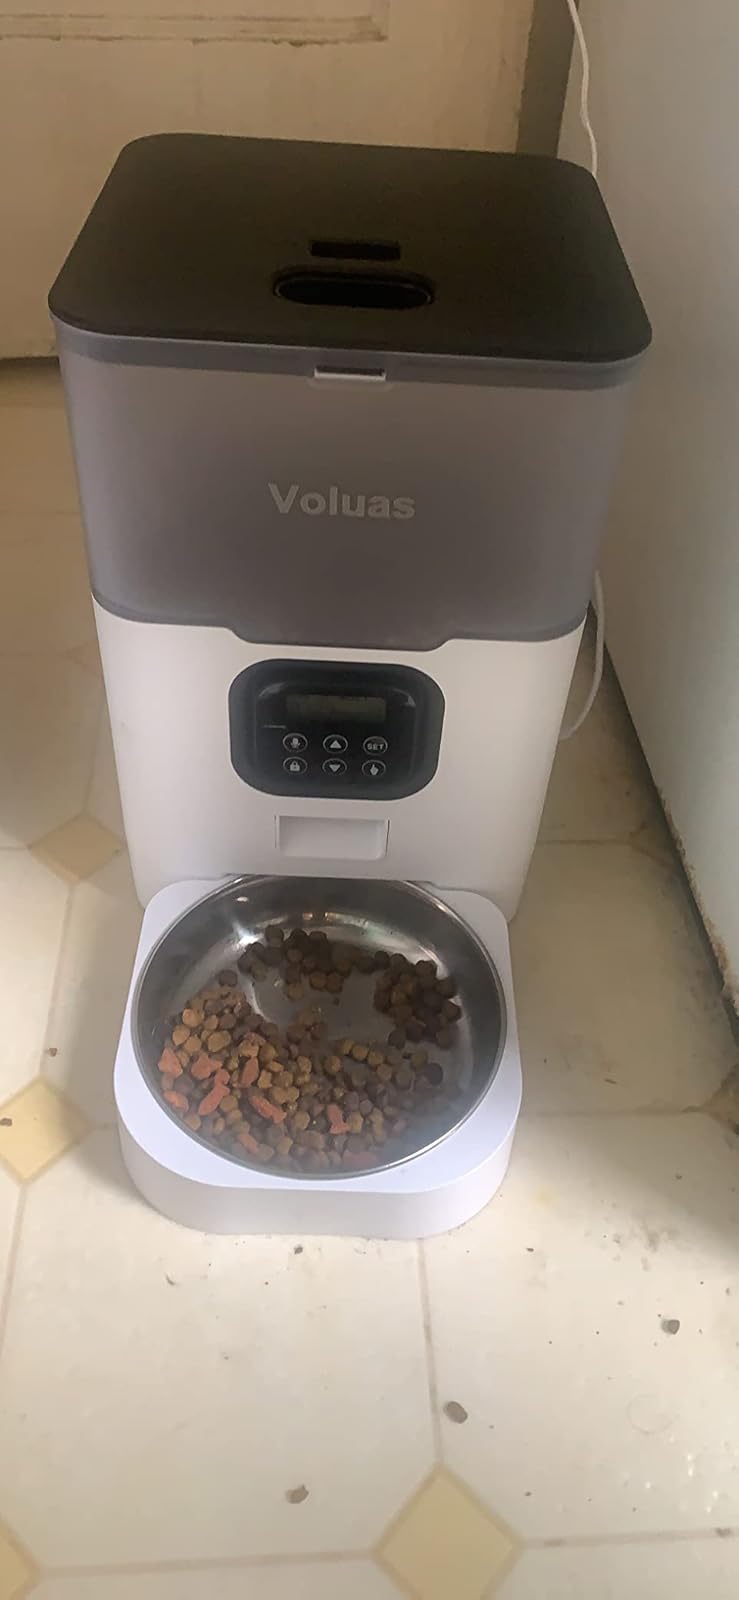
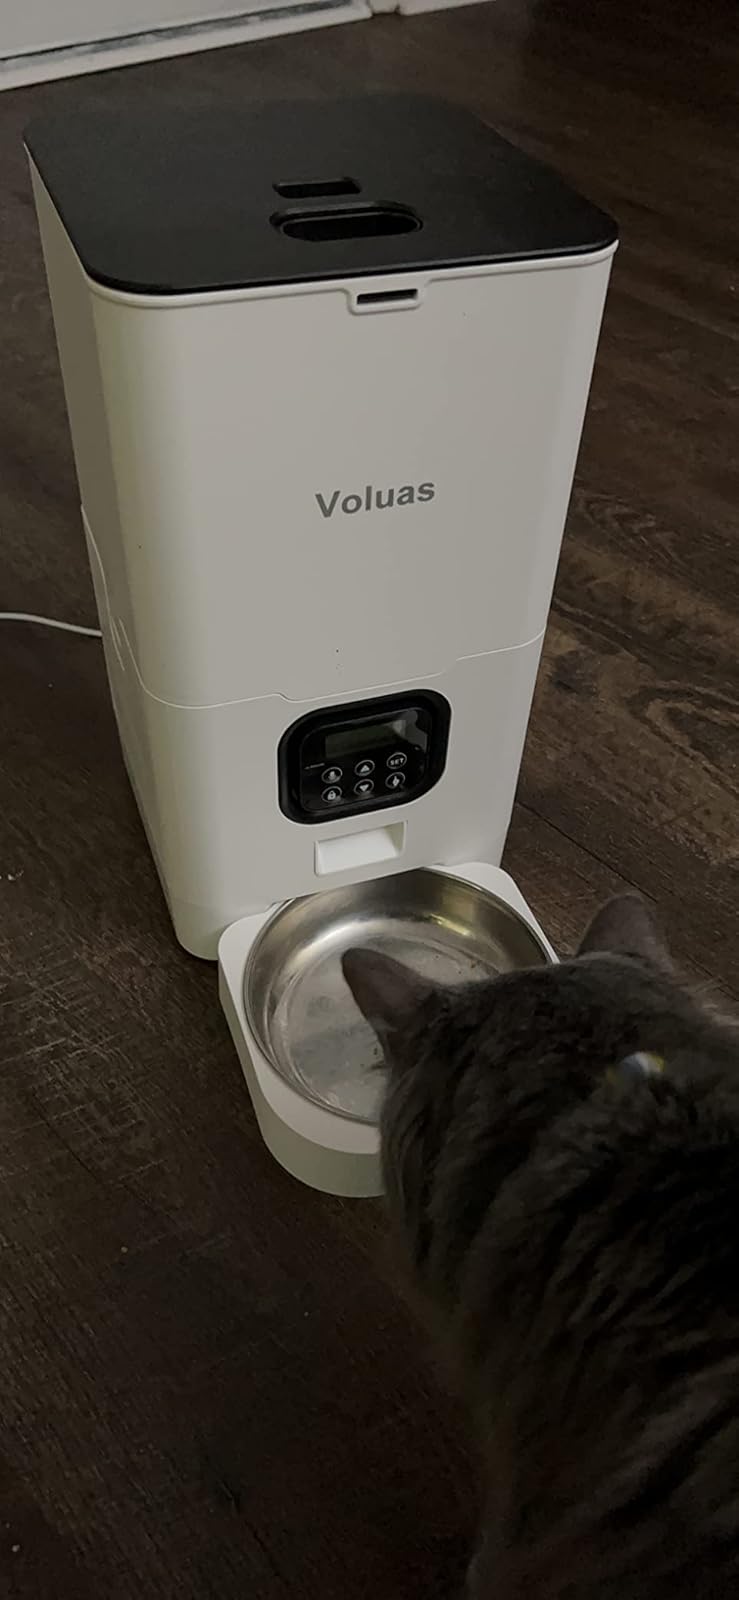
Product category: items_feeder
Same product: no